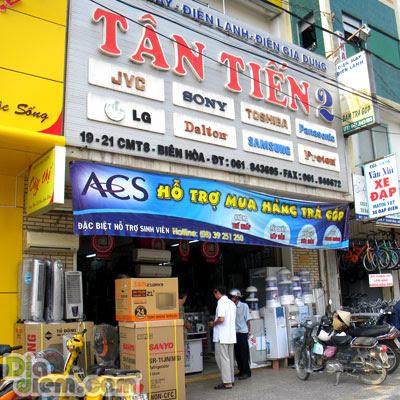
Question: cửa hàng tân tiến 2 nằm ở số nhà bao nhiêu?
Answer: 19-21